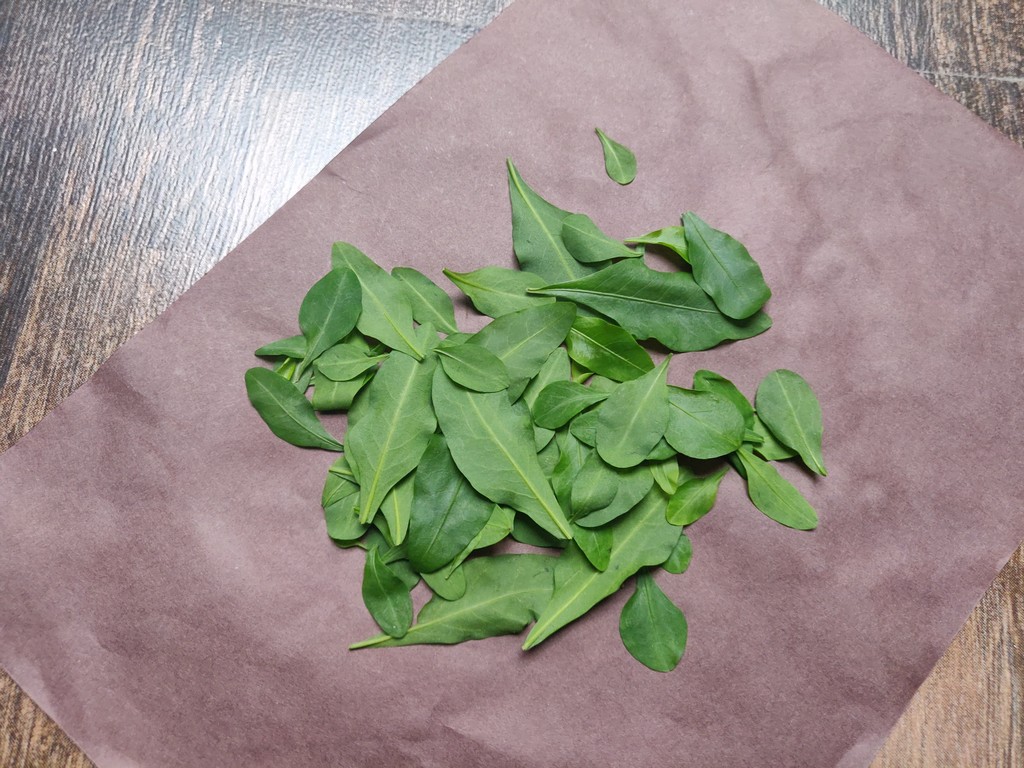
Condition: Healthy
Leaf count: multiple
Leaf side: unknown